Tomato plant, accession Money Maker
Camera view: bottom (45 deg); turntable rotation: 180 degrees
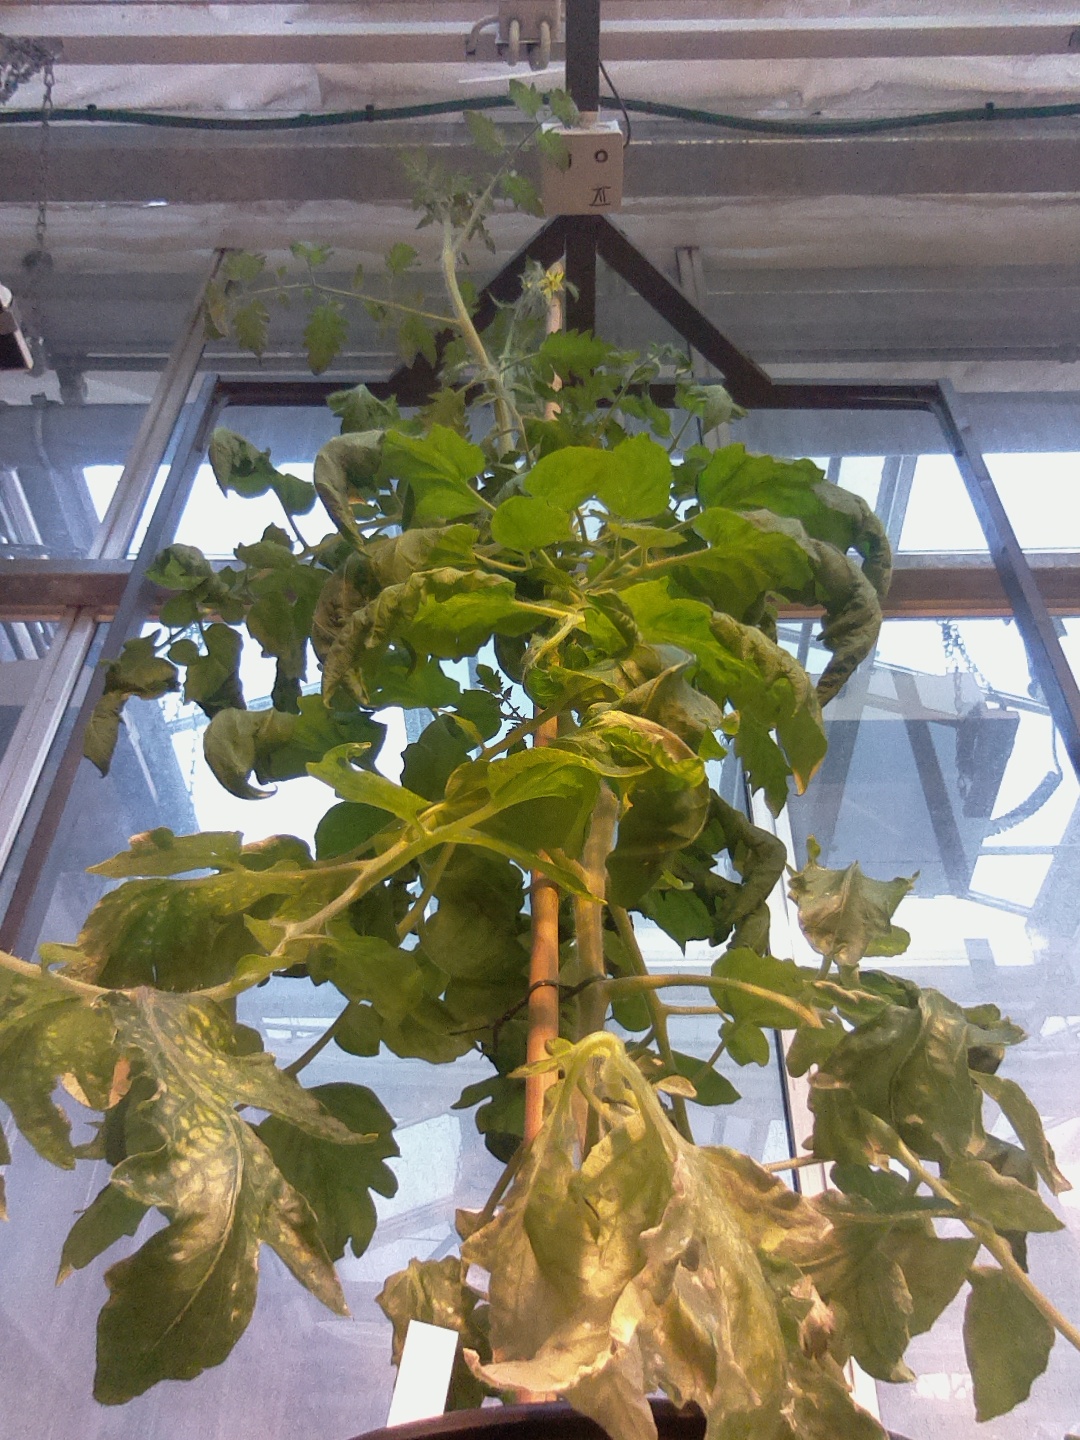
BBCH growth stage 67: Full flowering, 70%-80% of flowers open, more petals falling